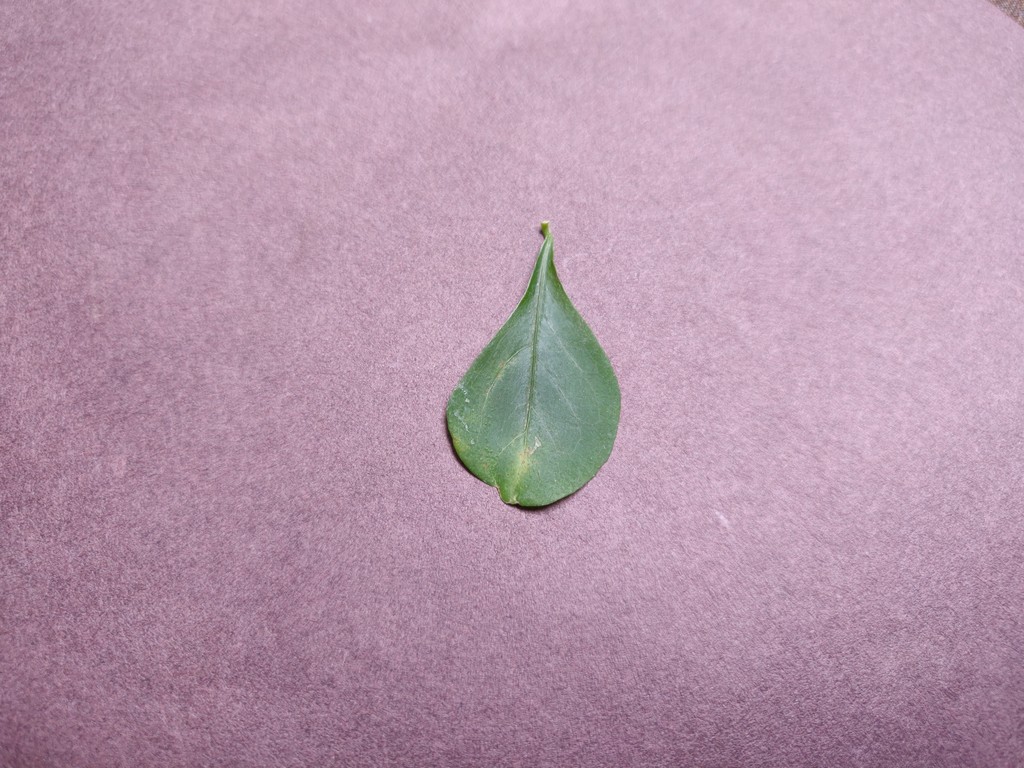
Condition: Unhealthy
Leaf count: single
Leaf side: front